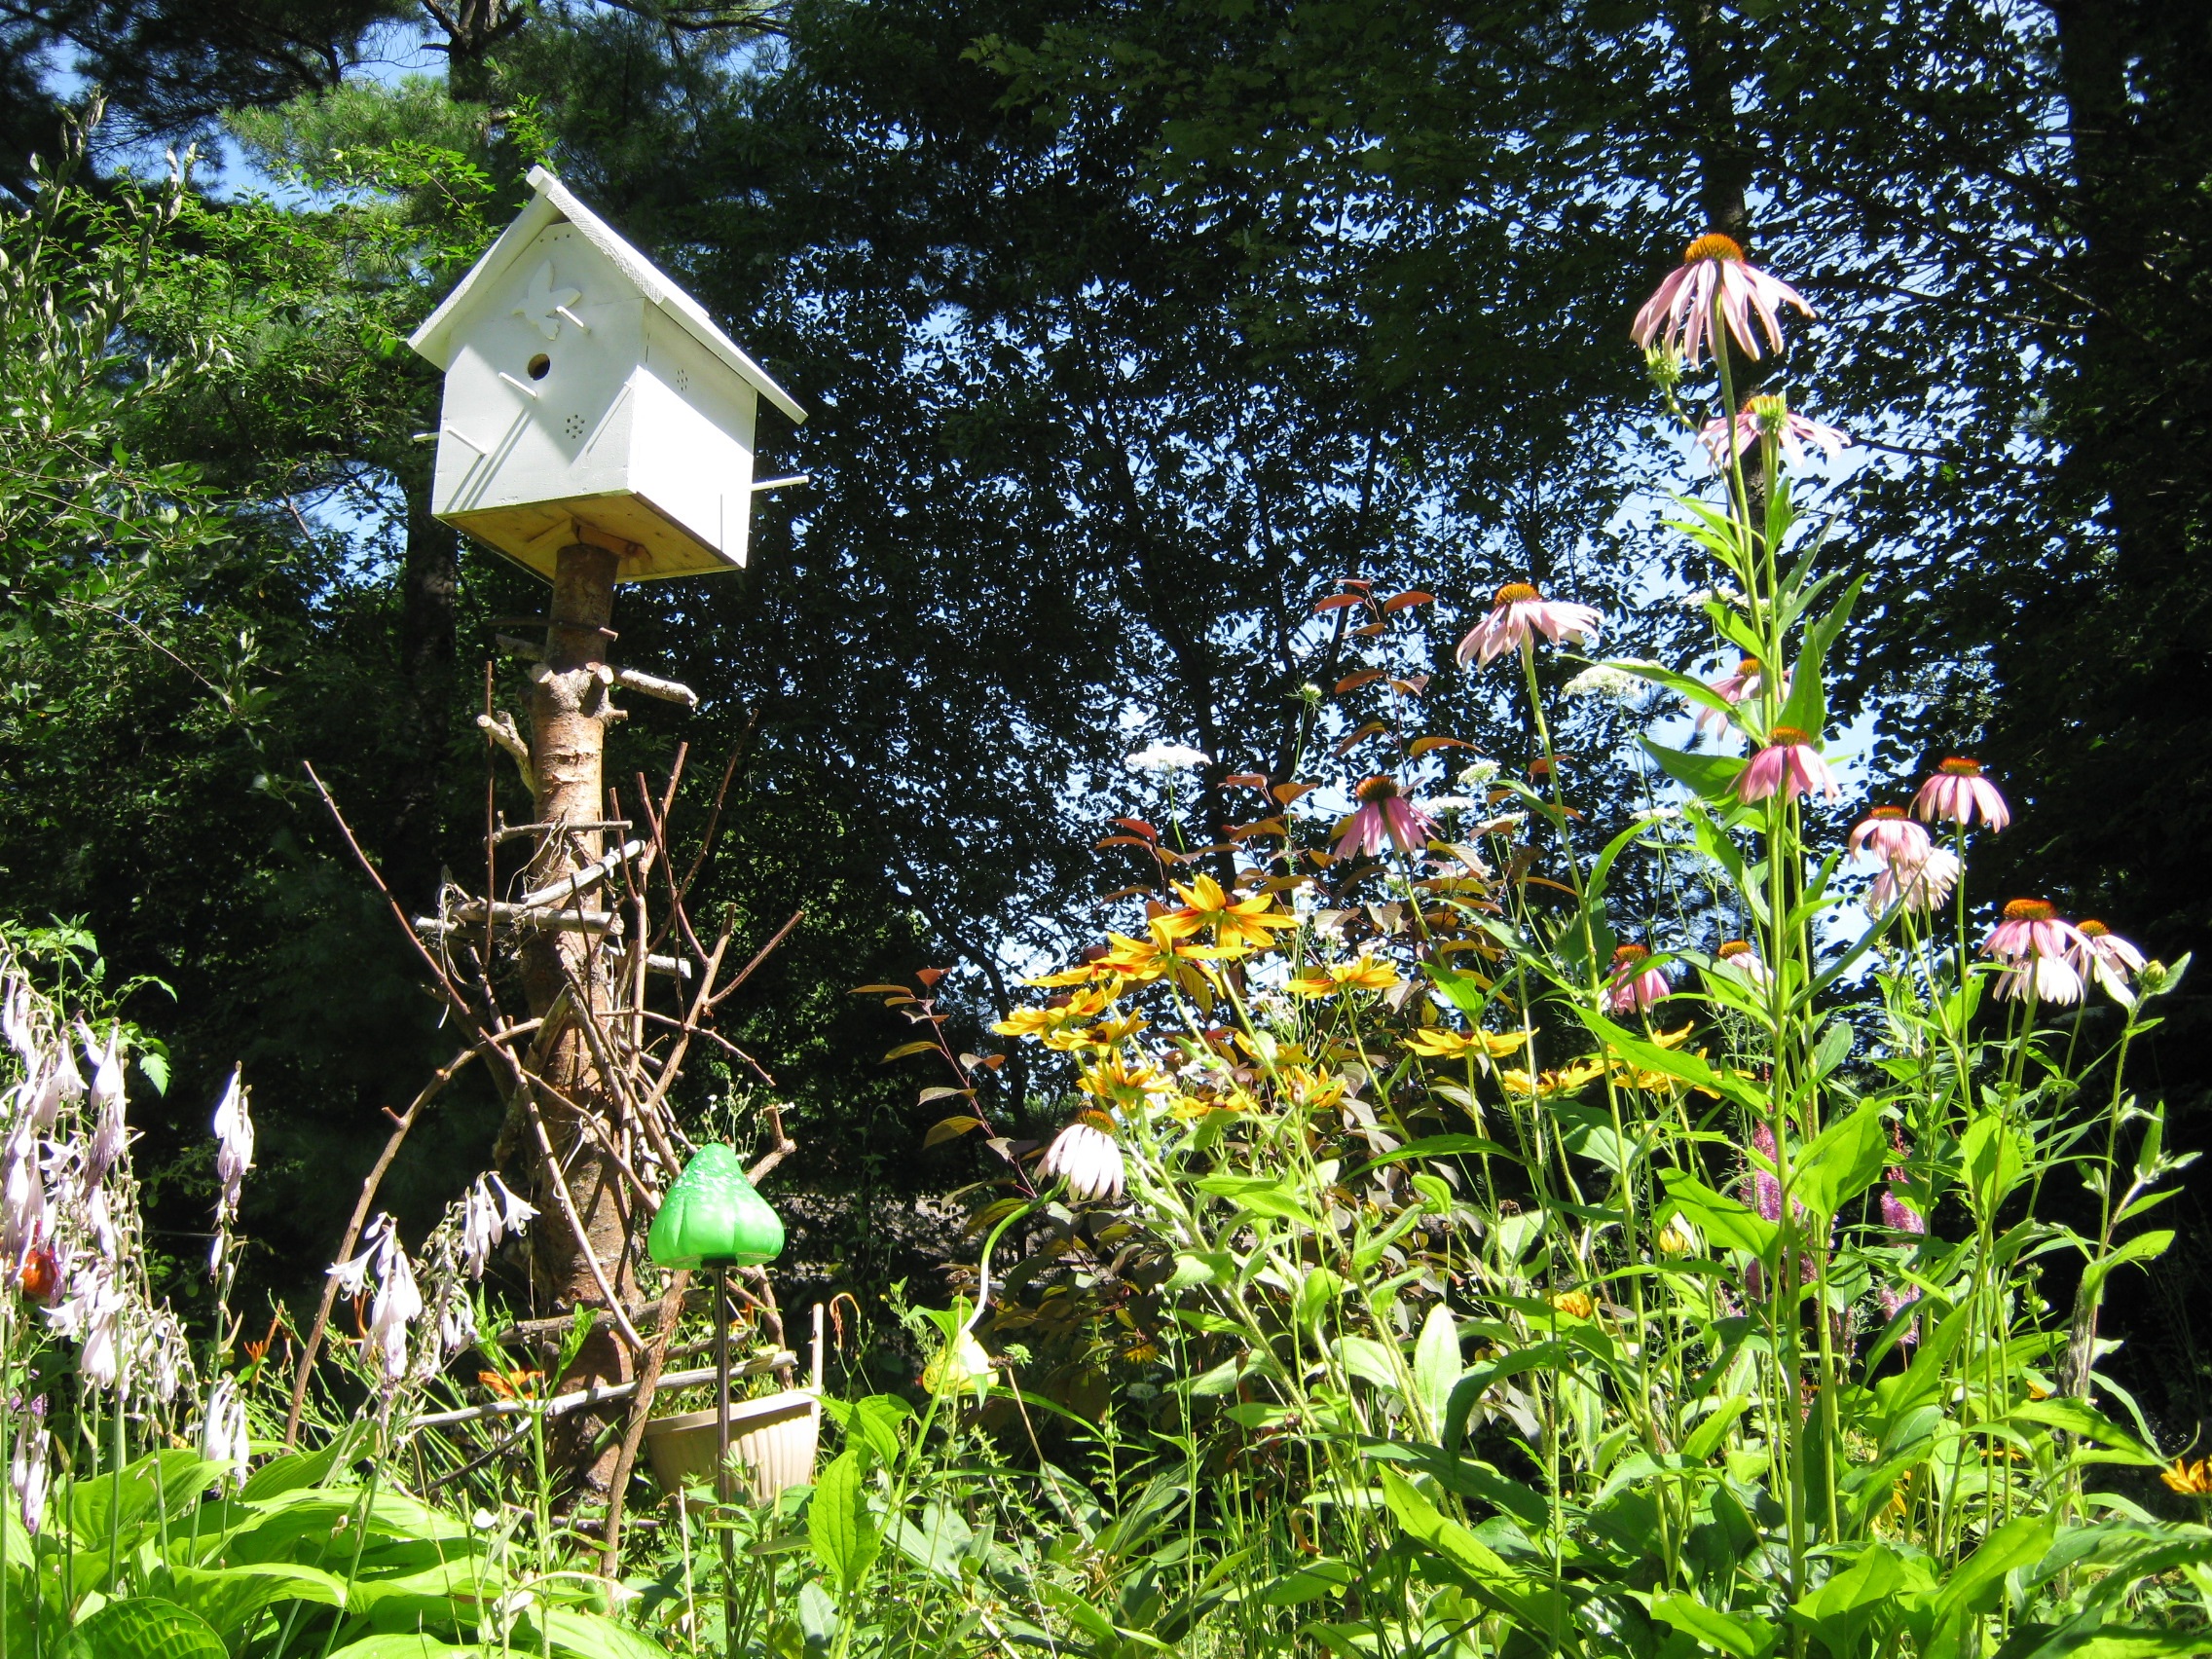
nature, lawn, flower, jungle, backyard, botany, garden, flora, homemade, season, botanical garden, woodland, yard, birdhouse, feeder